Bilel Aït Malek

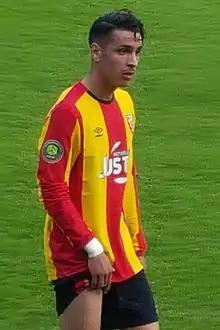
Aït Malek with Lens B in 2016

Bilel Mehdi Aït Malek-Sassi (born 19 August 1996) is a professional footballer who plays as a midfielder for Club Africain. Born in France, he plays for the Tunisia national team.